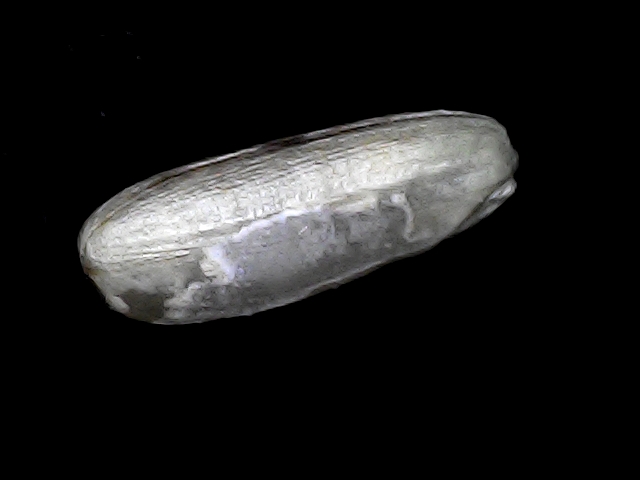
Rice variety: BD49